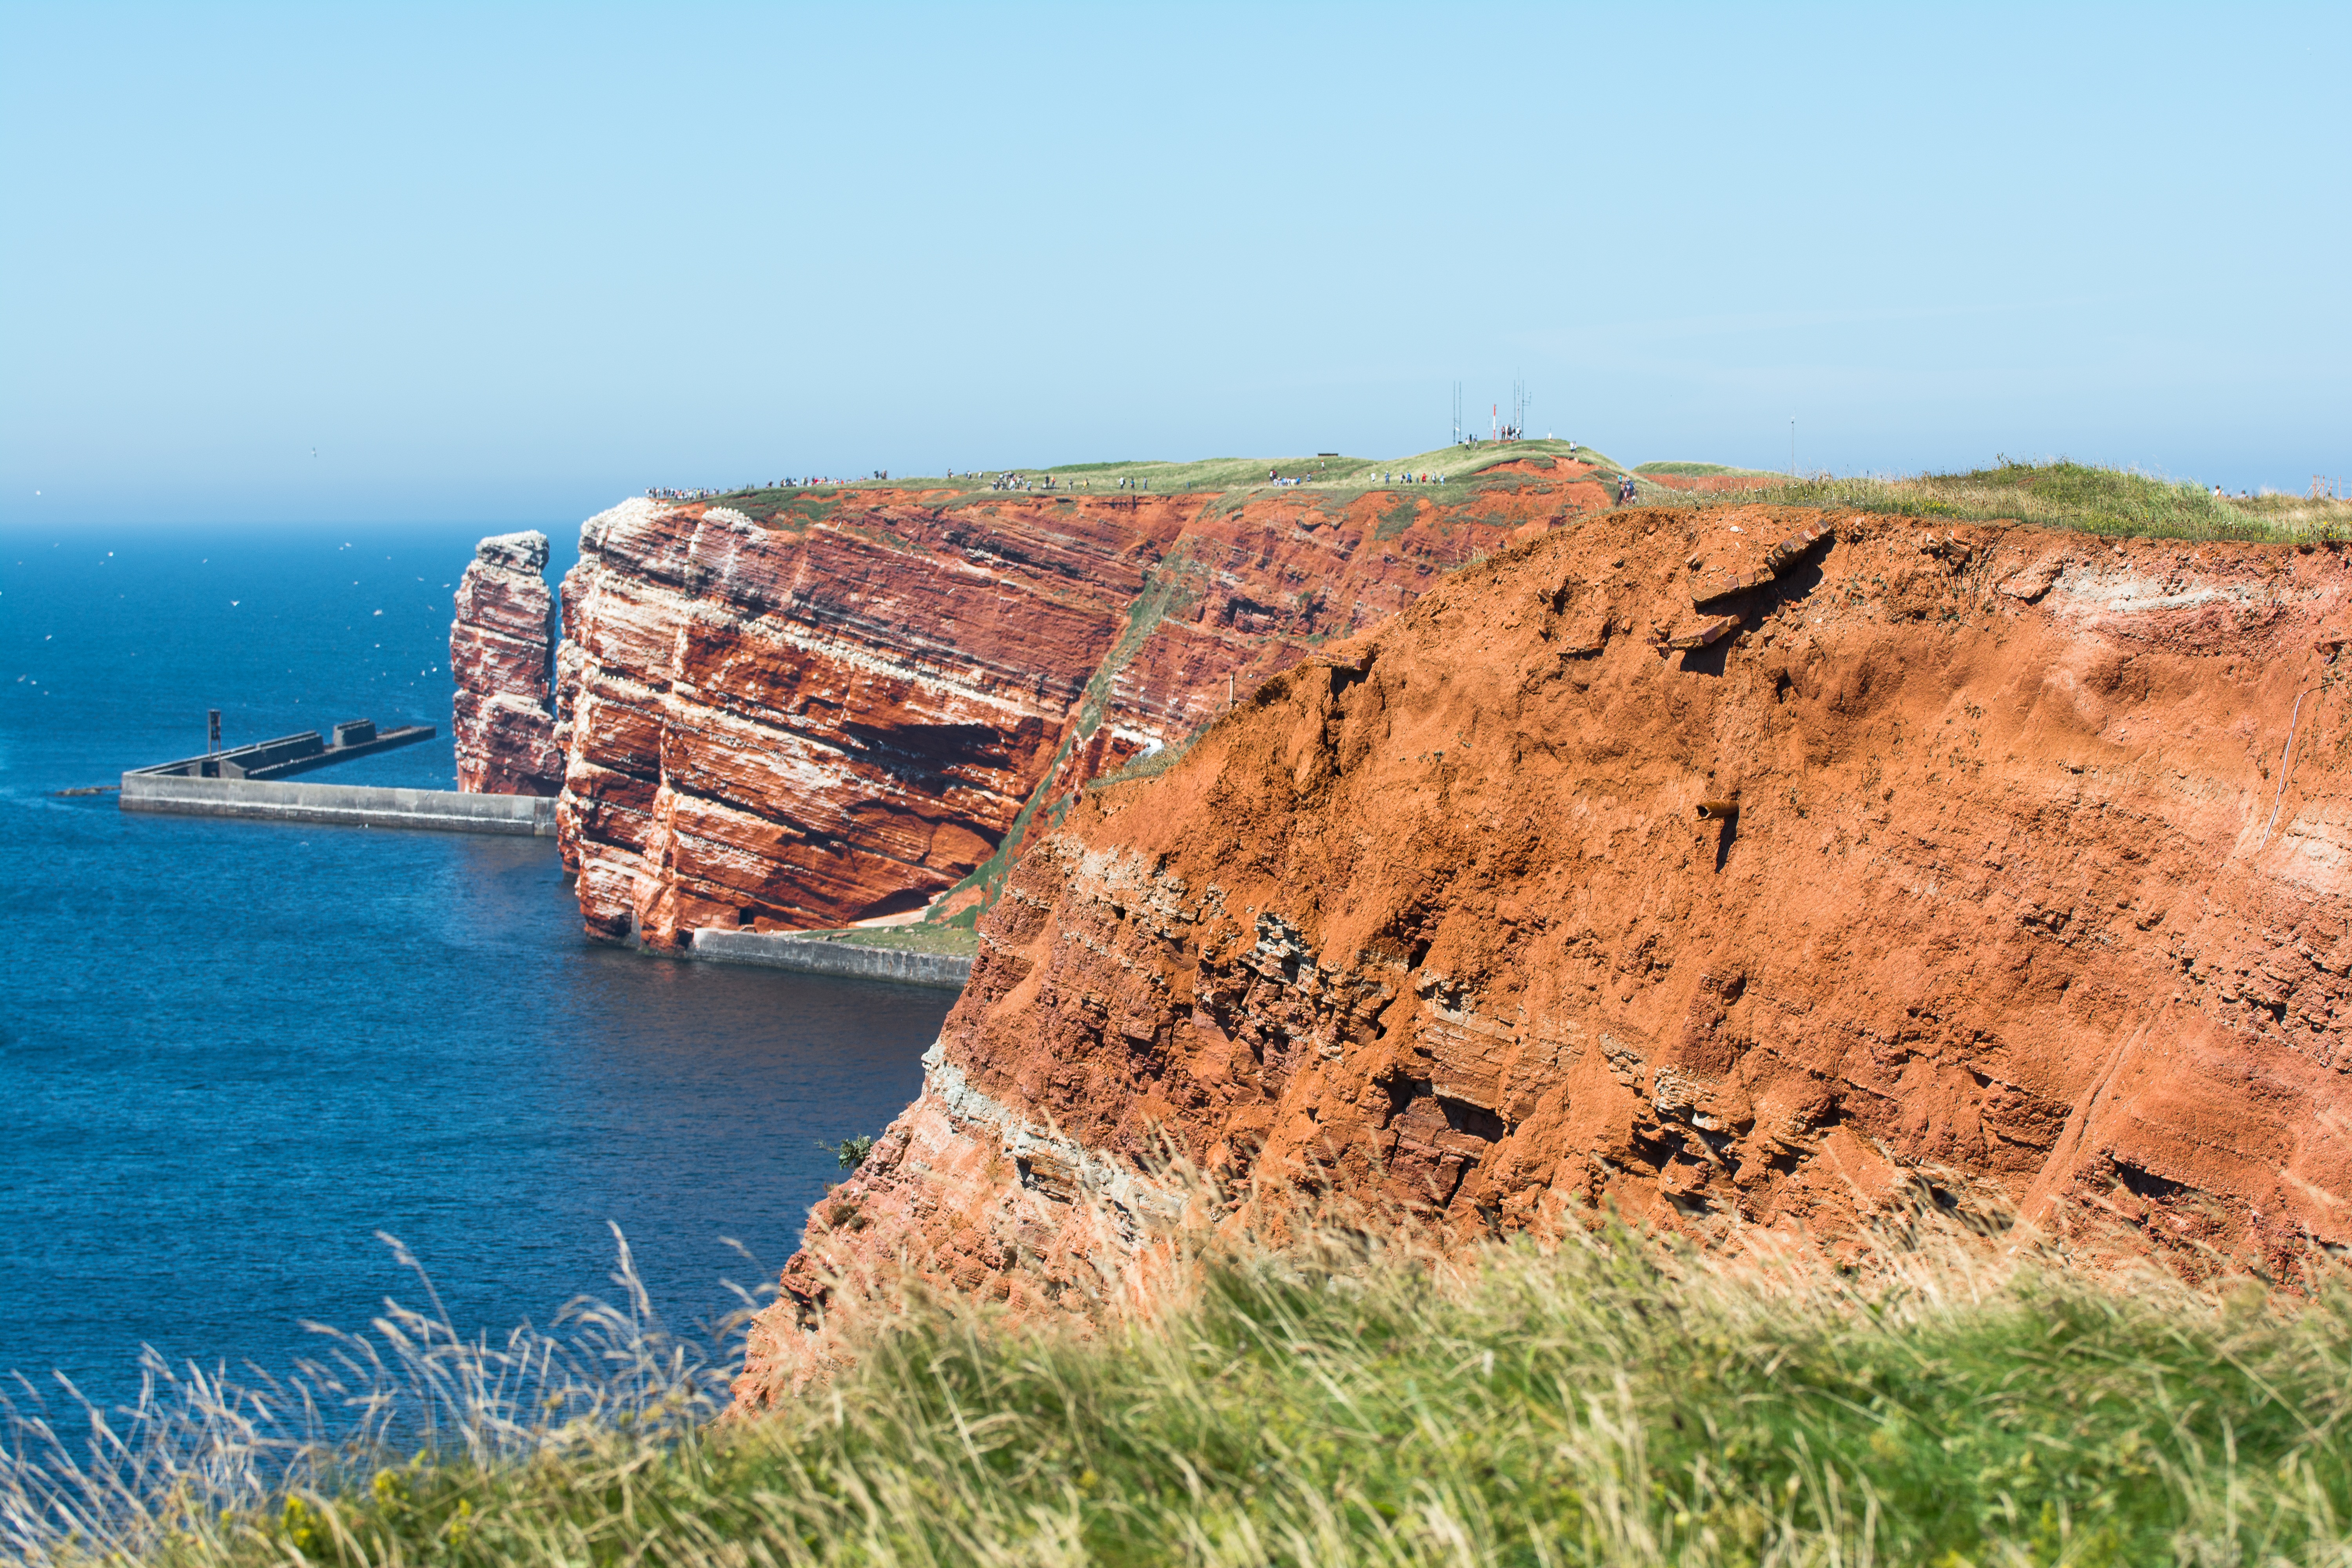
landscape, sea, coast, rock, ocean, shore, cliff, bay, island, terrain, geology, north sea, cape, calm sea, landform, helgoland, geographical feature